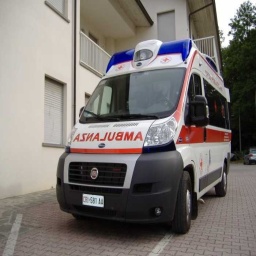
Label: ambulance